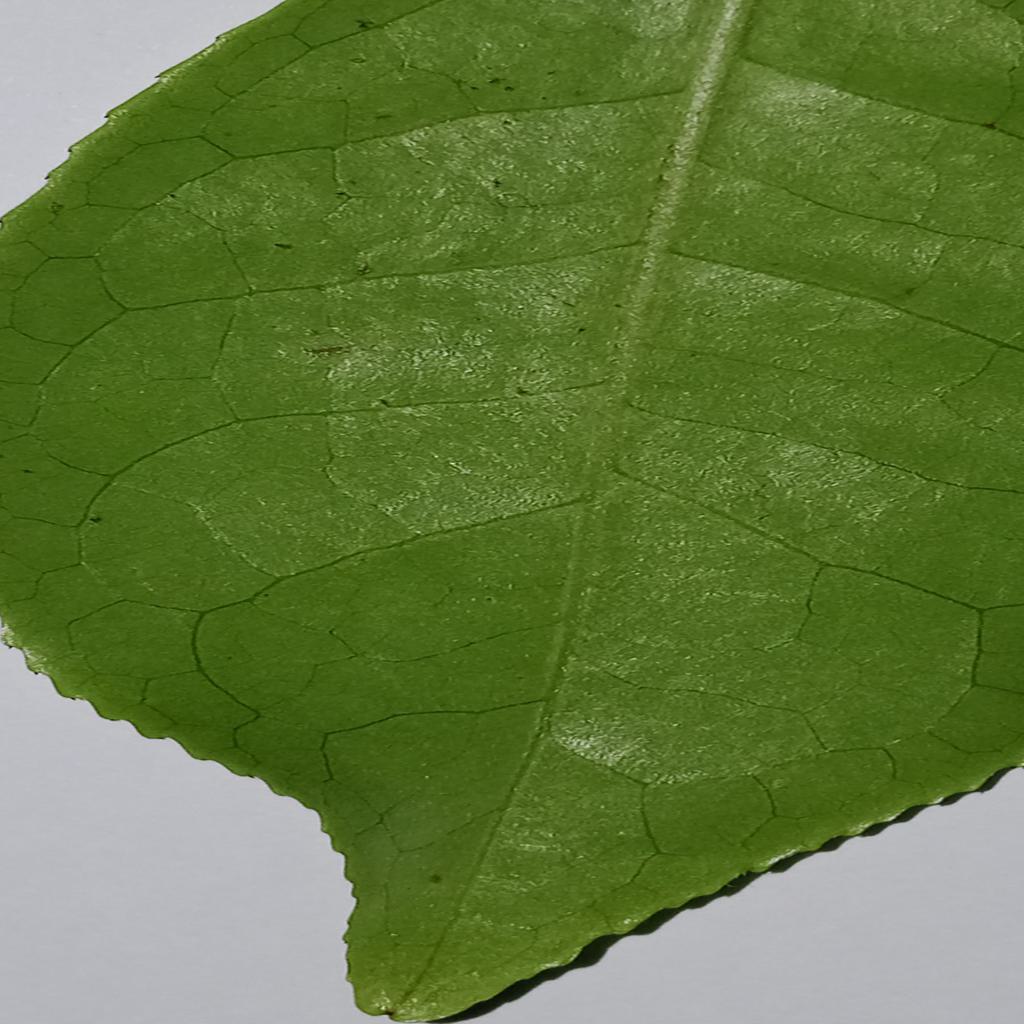
Label: Healthy